Mount Hope, Jaffa

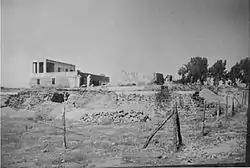
The remnants of Mount Hope in 1933

Mount Hope was a farm established northeast of Jaffa in 1853 by two groups of Millennial Protestant Christians from Prussia and the United States. Their goal was to train the Jews of Palestine to farm and thereby accelerate the Second Coming of Jesus. Following various hardships including malaria and an 1858 attack by local Arabs, the settlement was abandoned.